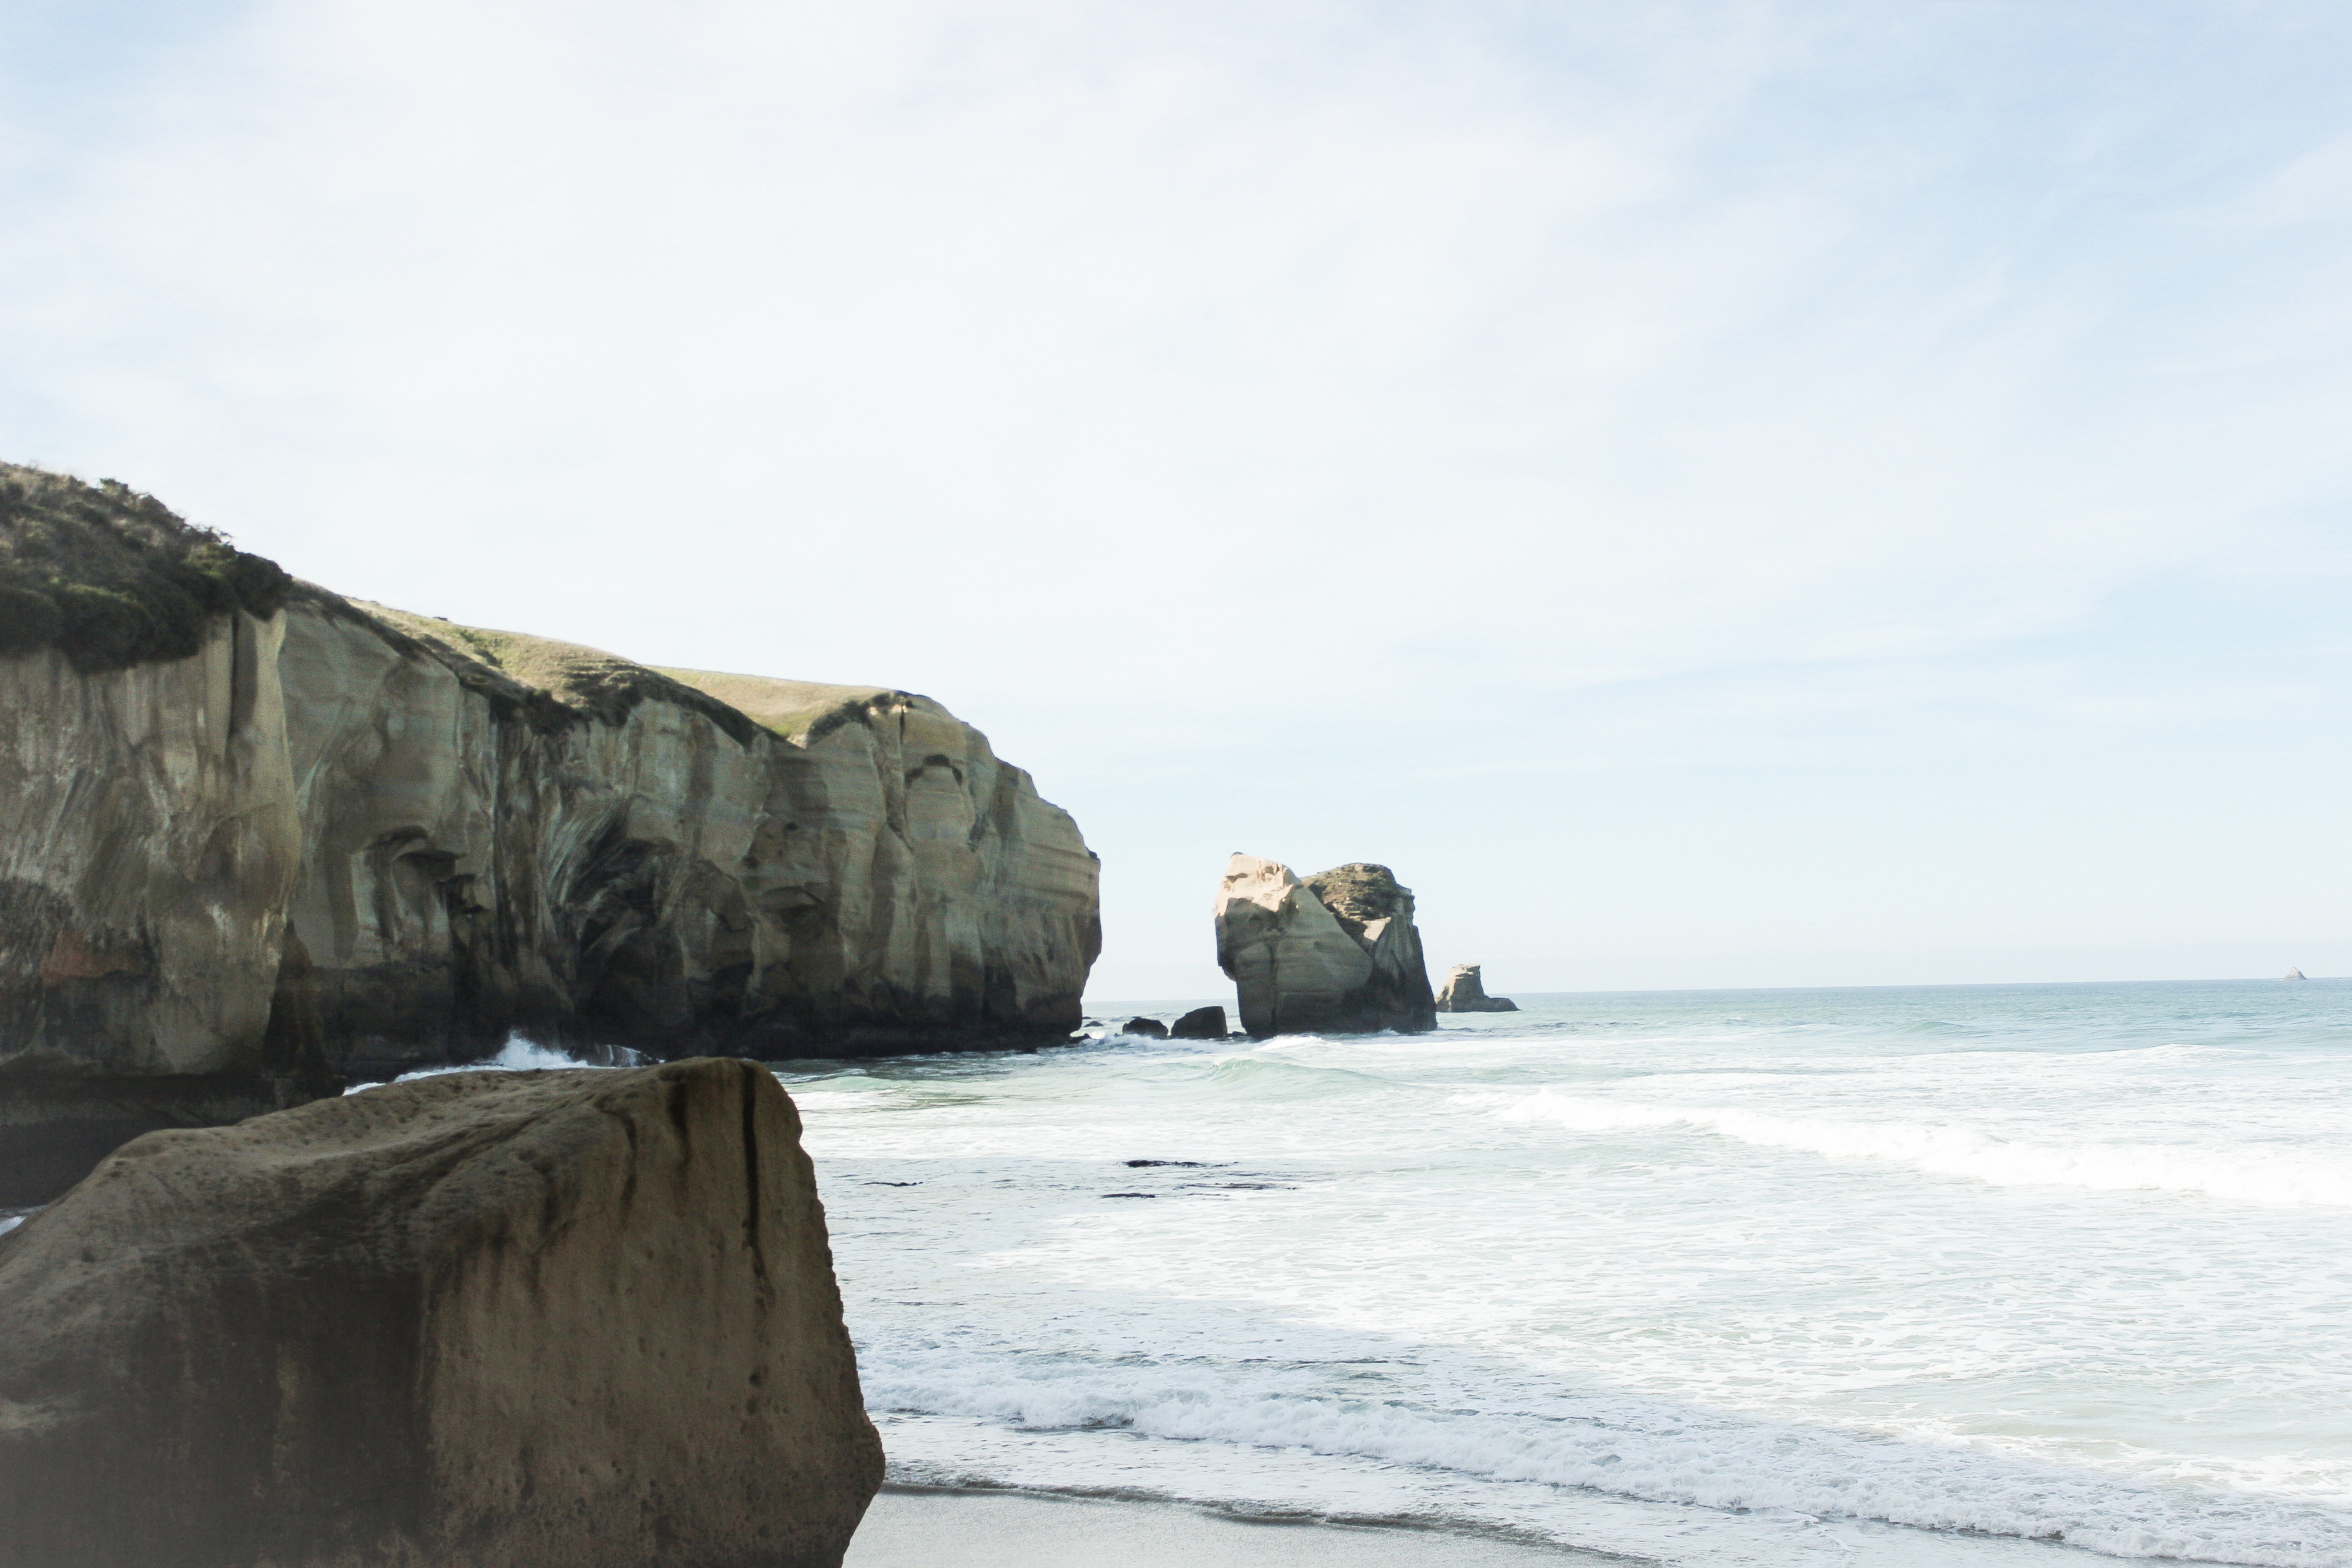
beach, sea, coast, rock, ocean, shore, wave, cliff, bay, terrain, material, cape, landform